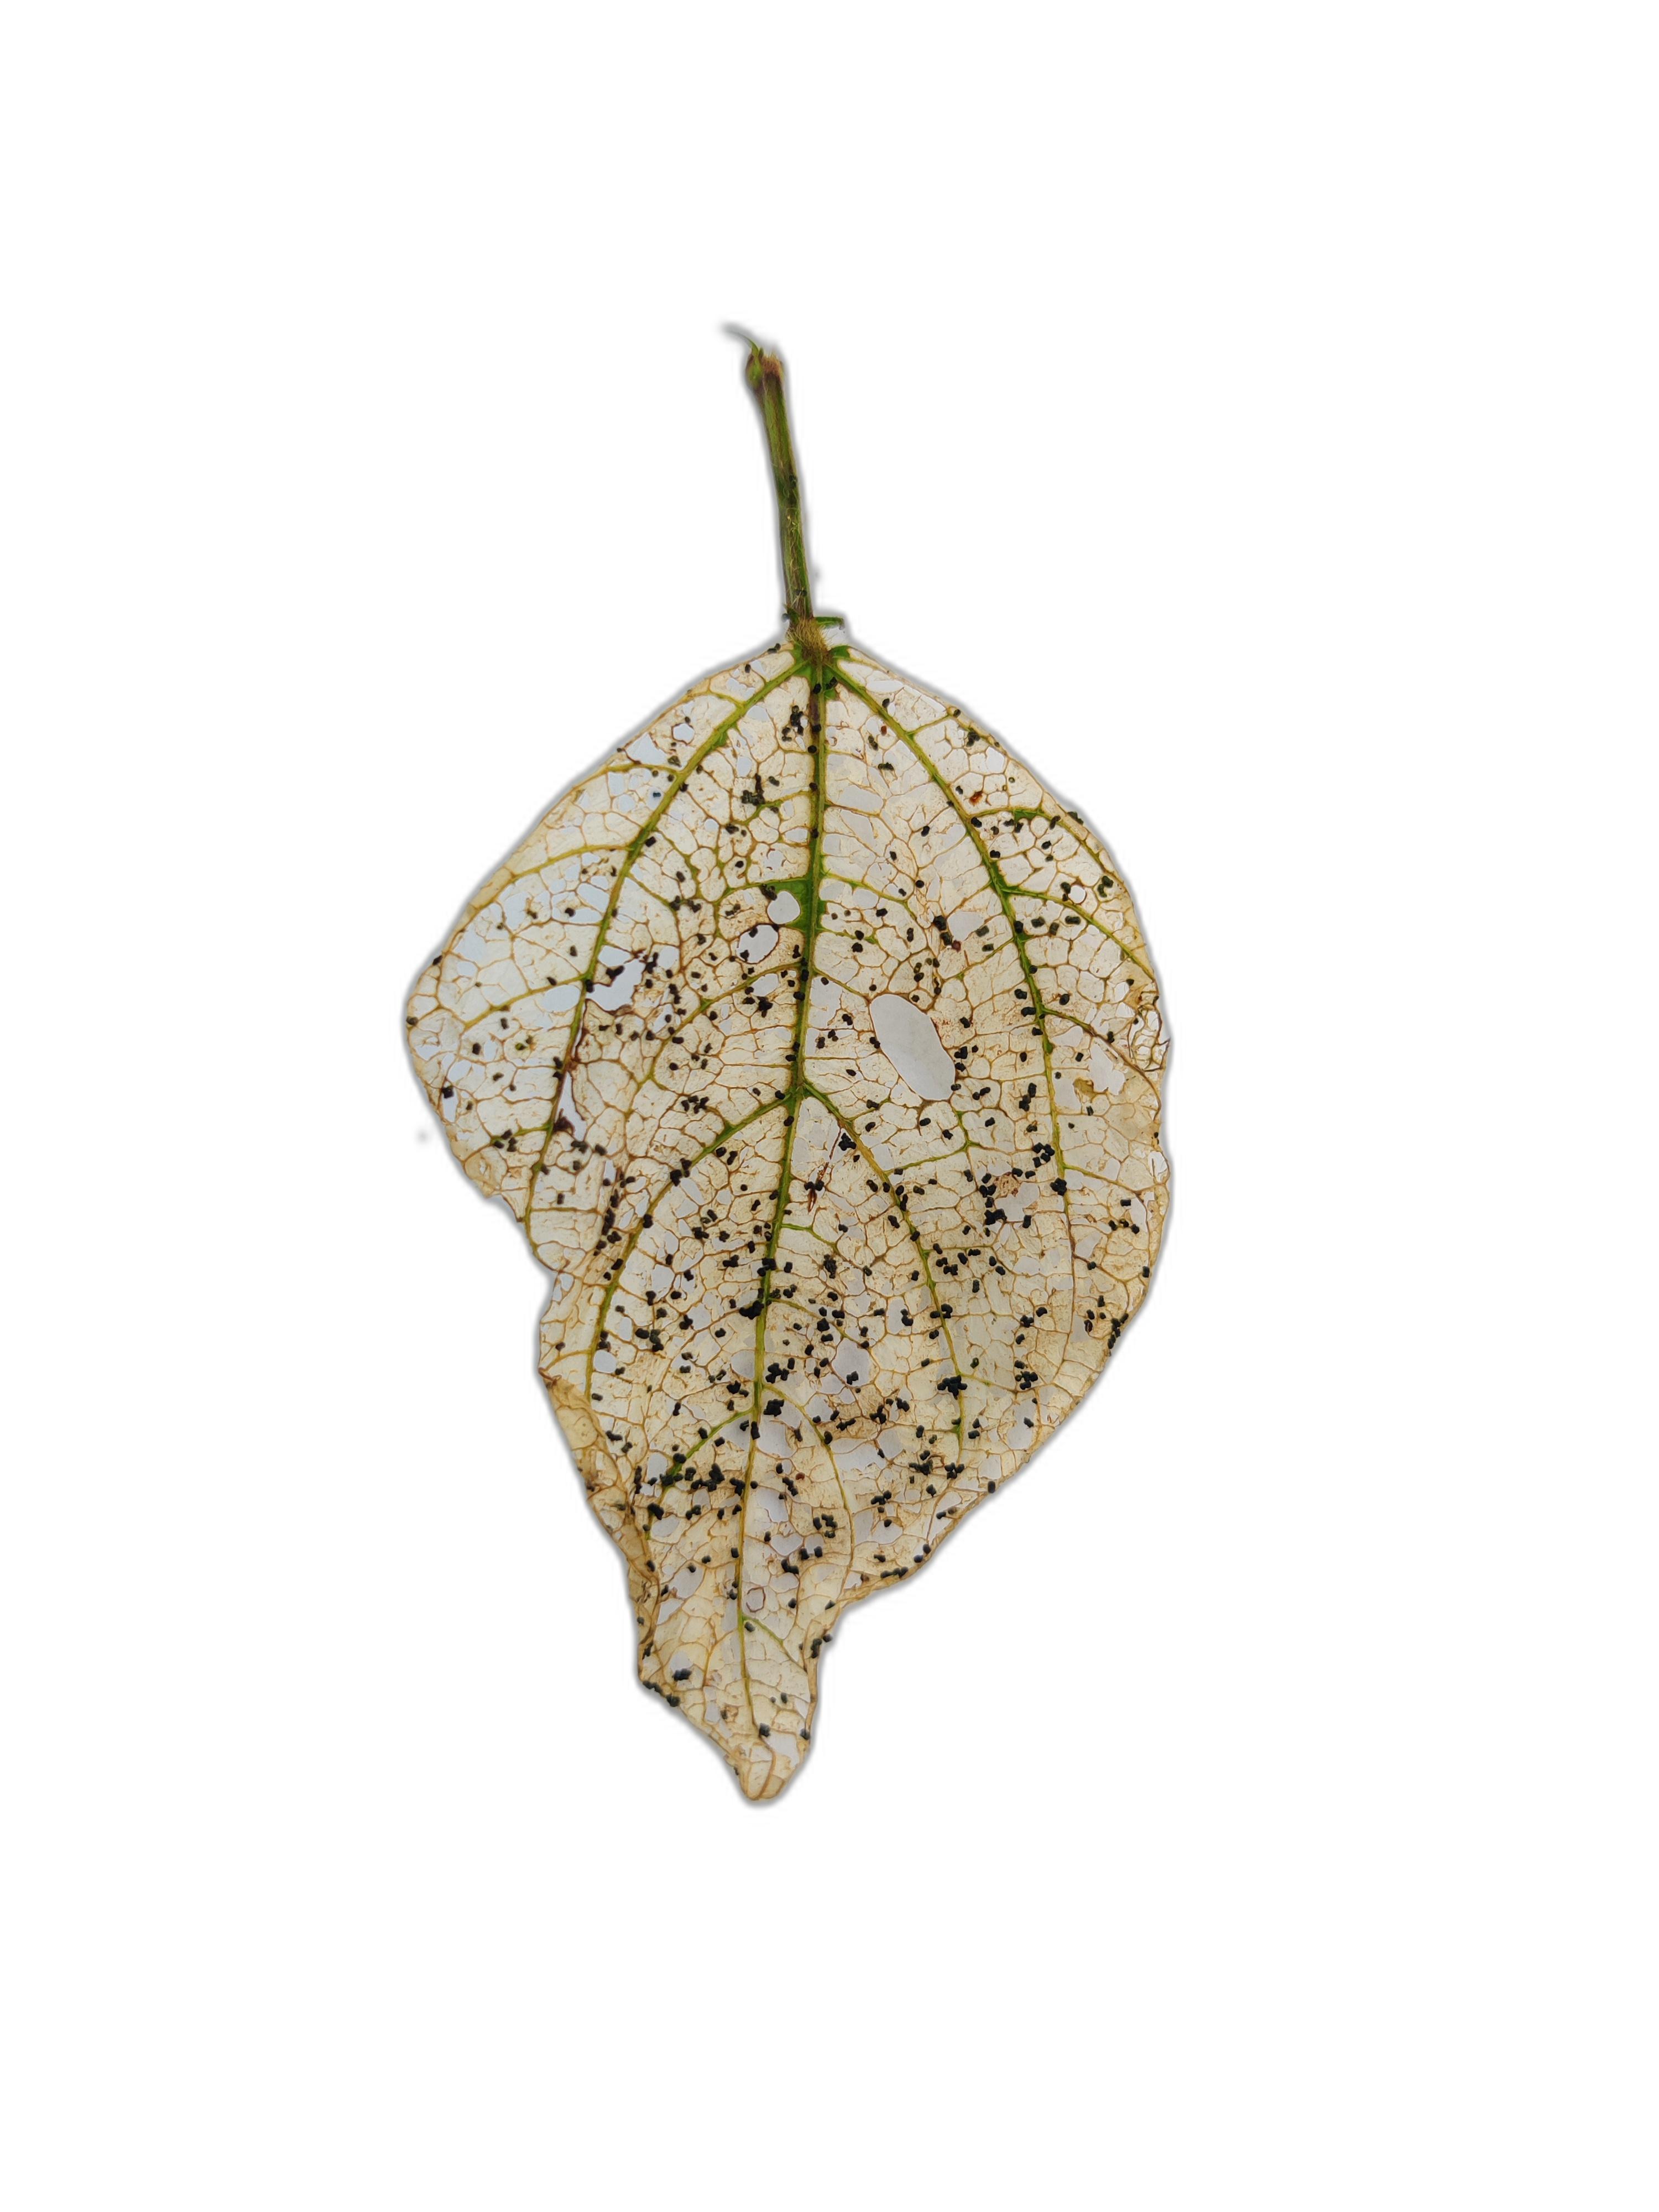
Label: Insect